Djuna Barnes

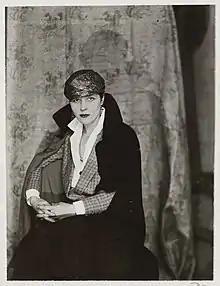
Portrait of Djuna Barnes by Berenice Abbott, 1926

Barnes's chapbook "The Book of Repulsive Women" (1915) collects eight "rhythms" and five drawings. The poems show the strong influence of late 19th century Decadence, and the style of the illustrations resembles Aubrey Beardsley's. The setting is New York City, and the subjects are all women: a cabaret singer, a woman seen through an open window from the elevated train, and, in the last poem, the corpses of two suicides in the morgue. The book describes women's bodies and sexuality in terms that have indeed struck many readers as repulsive, but, as with much of Barnes's work, the author's stance is ambiguous. Some critics read the poems as exposing and satirizing cultural attitudes toward women.